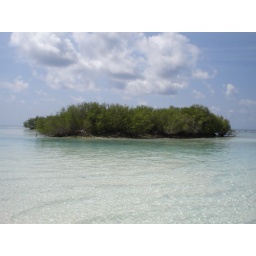
this is a nice mass of plants found in dhigurah........whole the sand was covered with plants